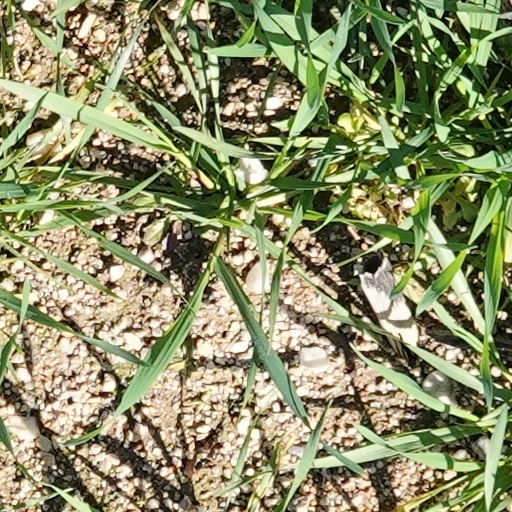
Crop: wheat